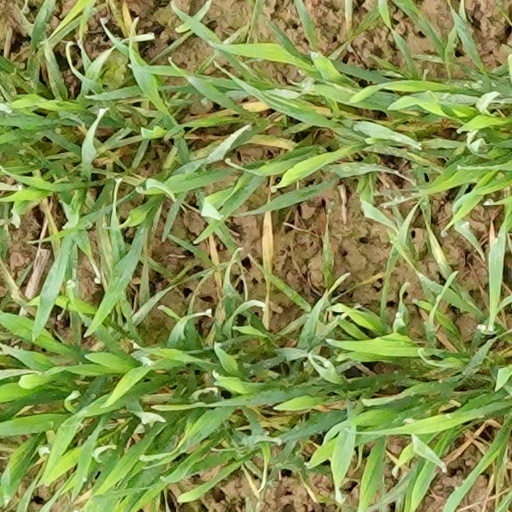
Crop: wheat